C11orf86

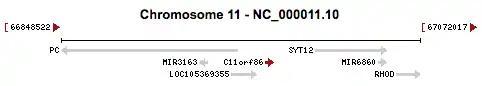
NCBI Gene diagram showing the genes that neighbor C11orf86.

The program ElDorado, by Genomatix, identified the promoter region of C11orf86 on the positive strand from 66974707 to 66975464, for a total length of 758 base pairs.